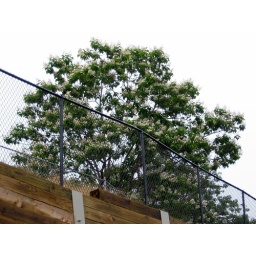
horse chestnut tree near Roswell Mill